Tulian lake

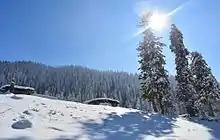
Way to the Tulian lake

Tulian Lake is an alpine lake located, near Anantnag-Pahalgam in Anantnag district of Jammu and Kashmir, India. It lies at an altitude of above sea level, southwest from Pahalgam and from Baisaran. The lake often has chunks of ice floating in it. It is surrounded on three sides by mountains that rise to over and that are usually covered with snow. It is located in a meadow dotted with pine forests. The lake lies in the great Himalayan range.